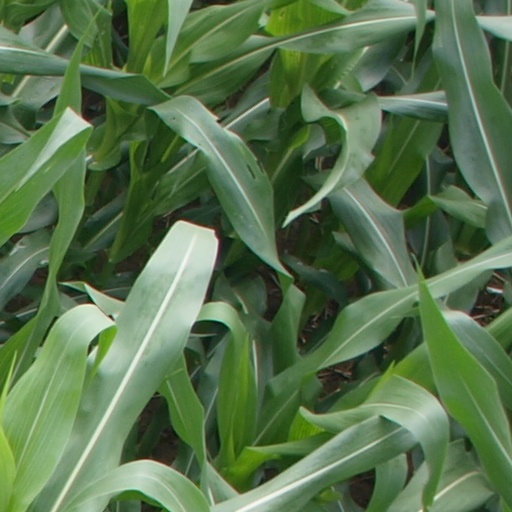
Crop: maize; corn